West Sussex Fire and Rescue Service

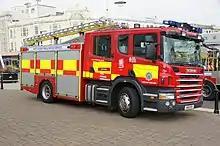
Water ladder appliance

Every fire and rescue service in England and Wales is periodically subjected to a statutory inspection by His Majesty's Inspectorate of Constabulary and Fire & Rescue Services (HMICFRS). The inspections investigate how well the service performs in each of three areas. On a scale of outstanding, good, requires improvement and inadequate, West Sussex Fire and Rescue Service was rated as follows: